William Seager (philosopher)

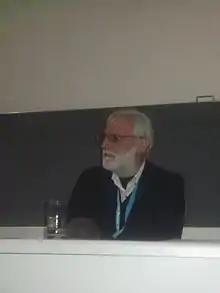
Seager in 2011

William Edward Seager (born April 11, 1952 in Edmonton, Alberta) is a Canadian philosopher. Now retired, he spent his career as a professor of philosophy at the University of Toronto, Scarborough. His academic specialties lie in the philosophy of mind and the philosophy of science.